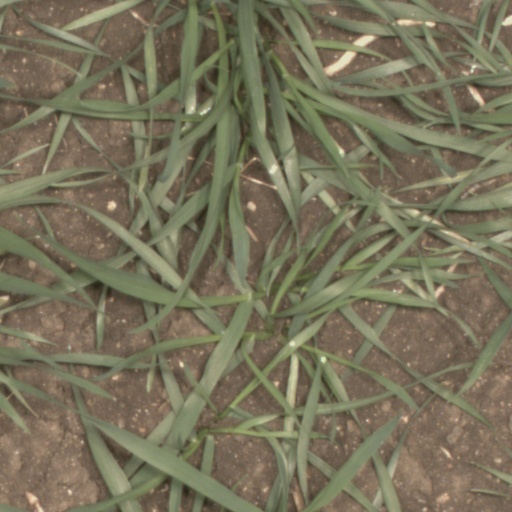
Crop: wheat